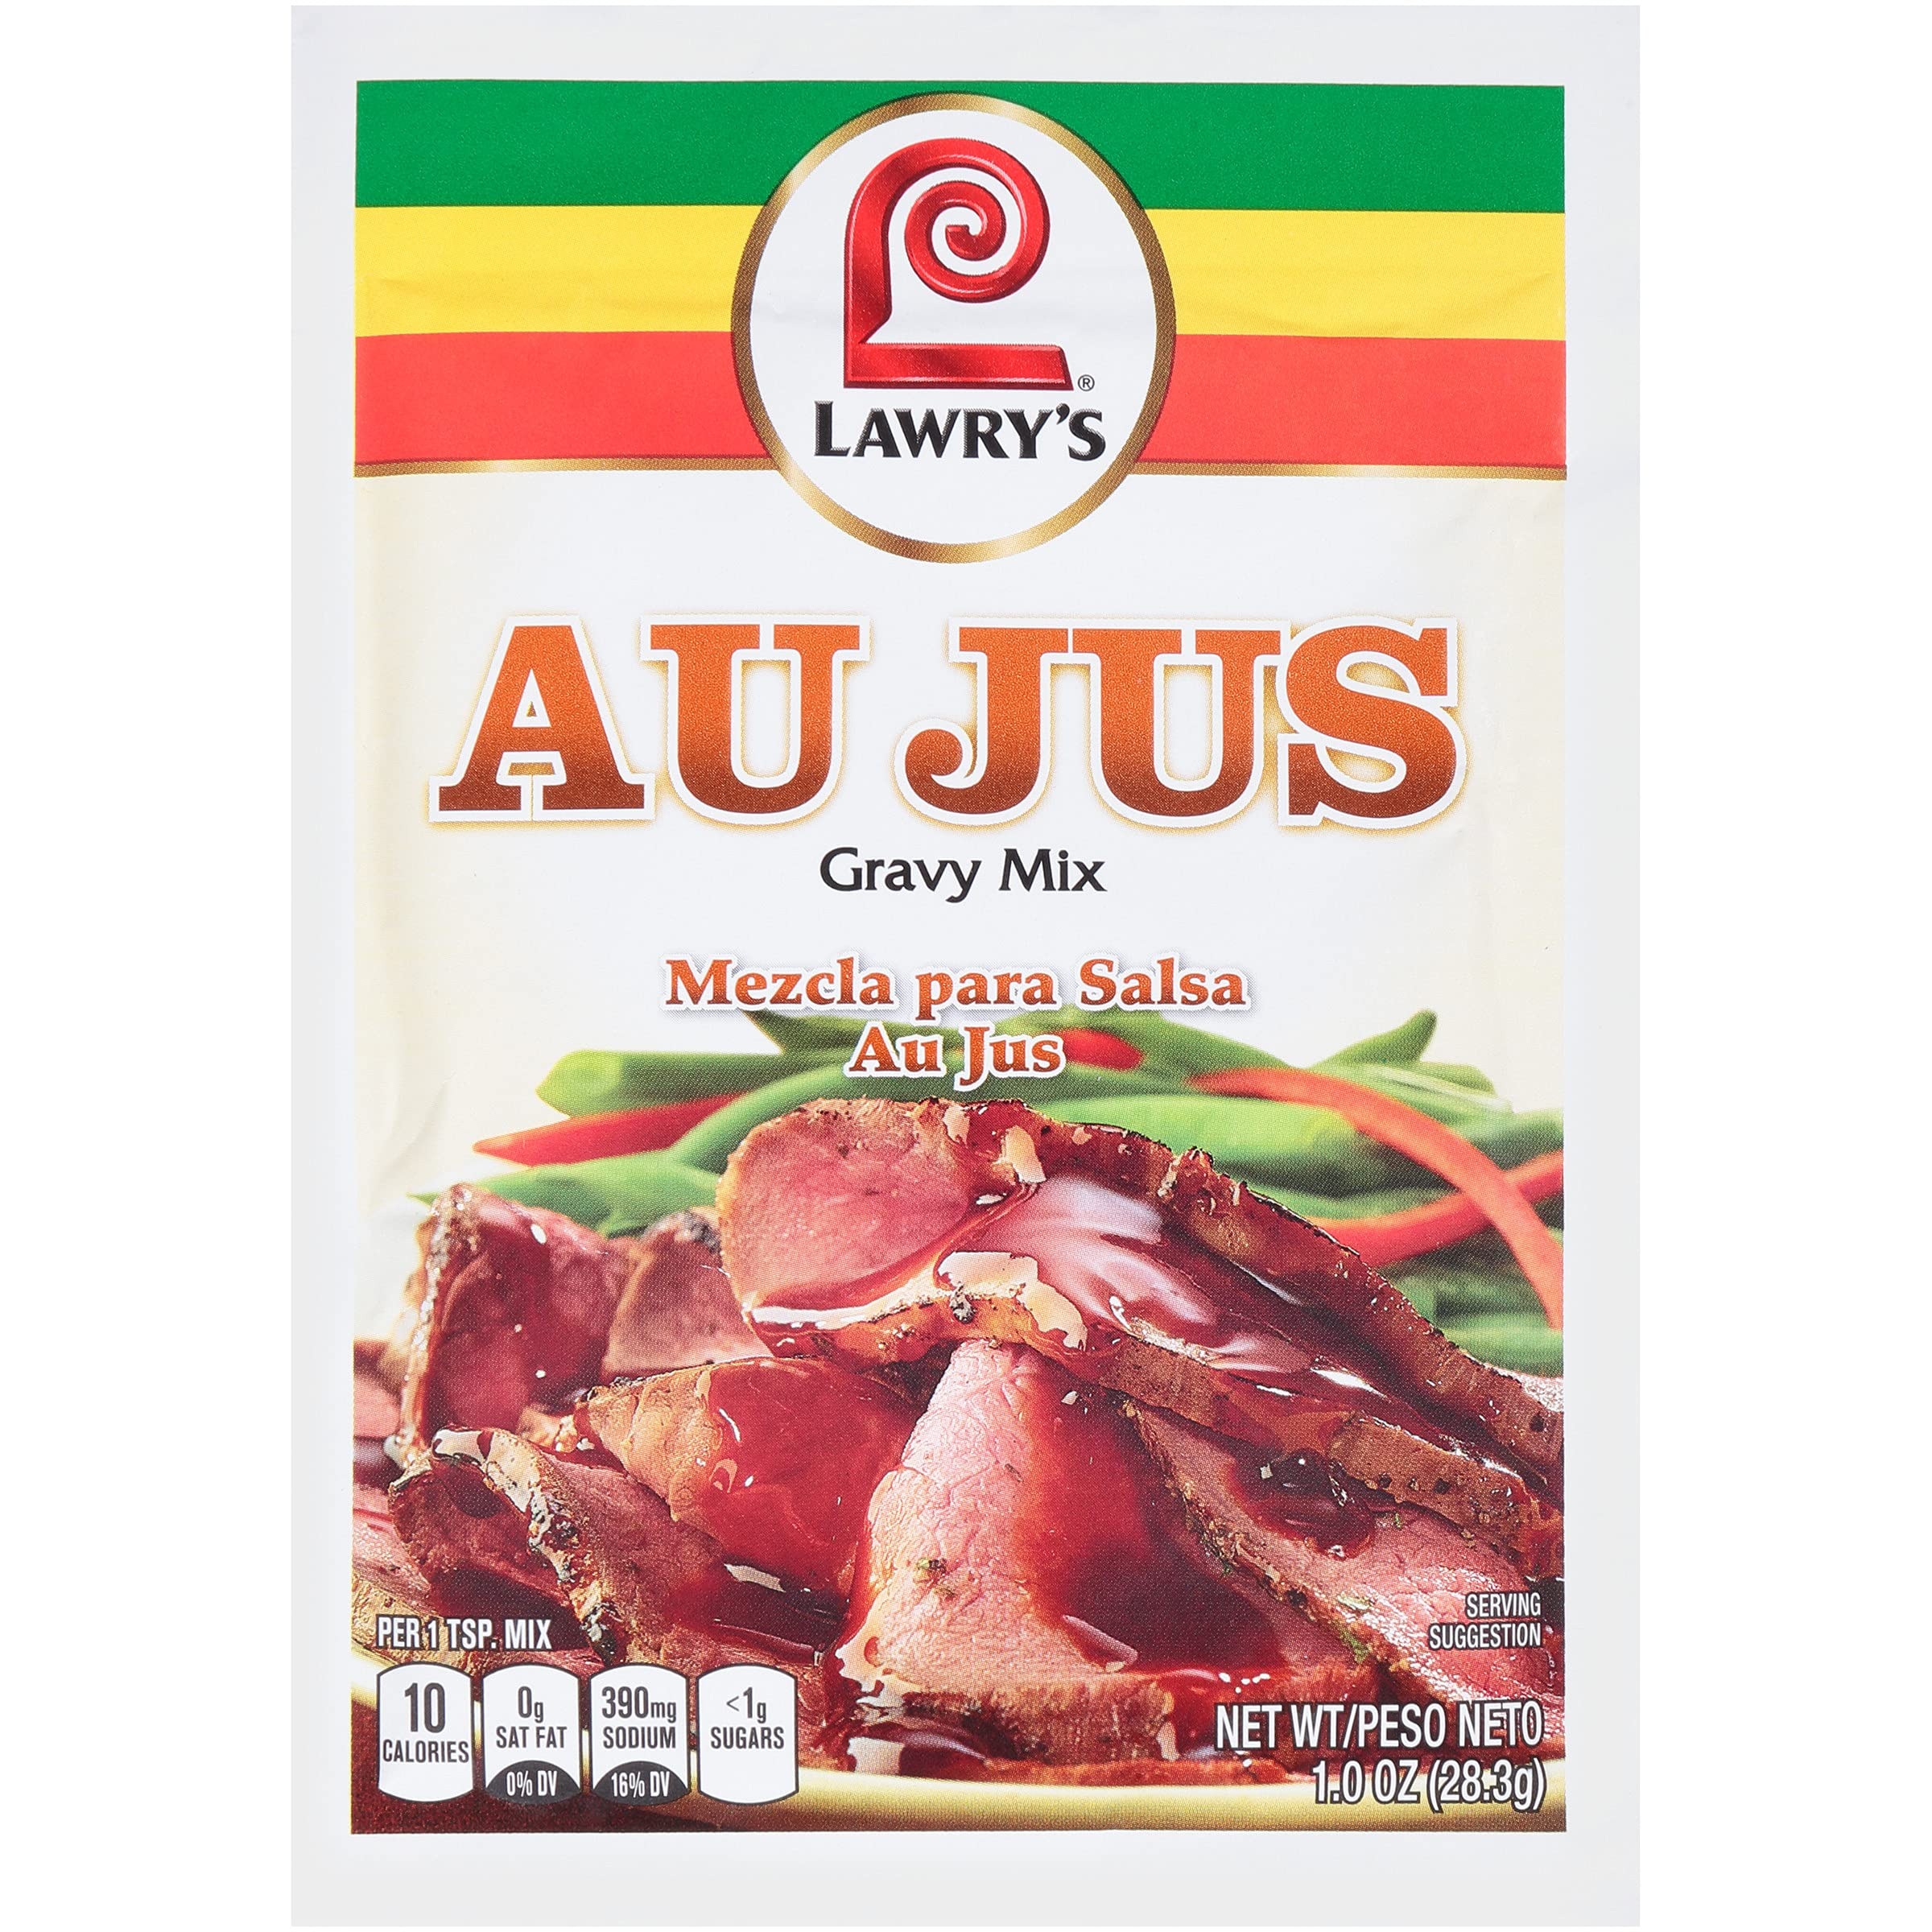
Item Name: Lawry's Au Jus Gravy Mix, 1 oz
Bullet Point 1: Made with a blend of natural spices and flavors like onion and molasses
Bullet Point 2: Features rich, beef flavor
Bullet Point 3: Simply add water for delicious gravy in a flash
Bullet Point 4: Perfect for French dip sandwiches
Bullet Point 5: Great for flavoring onion soup
Value: 1.0
Unit: Fl Oz

Price: 1.815